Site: brandenburg
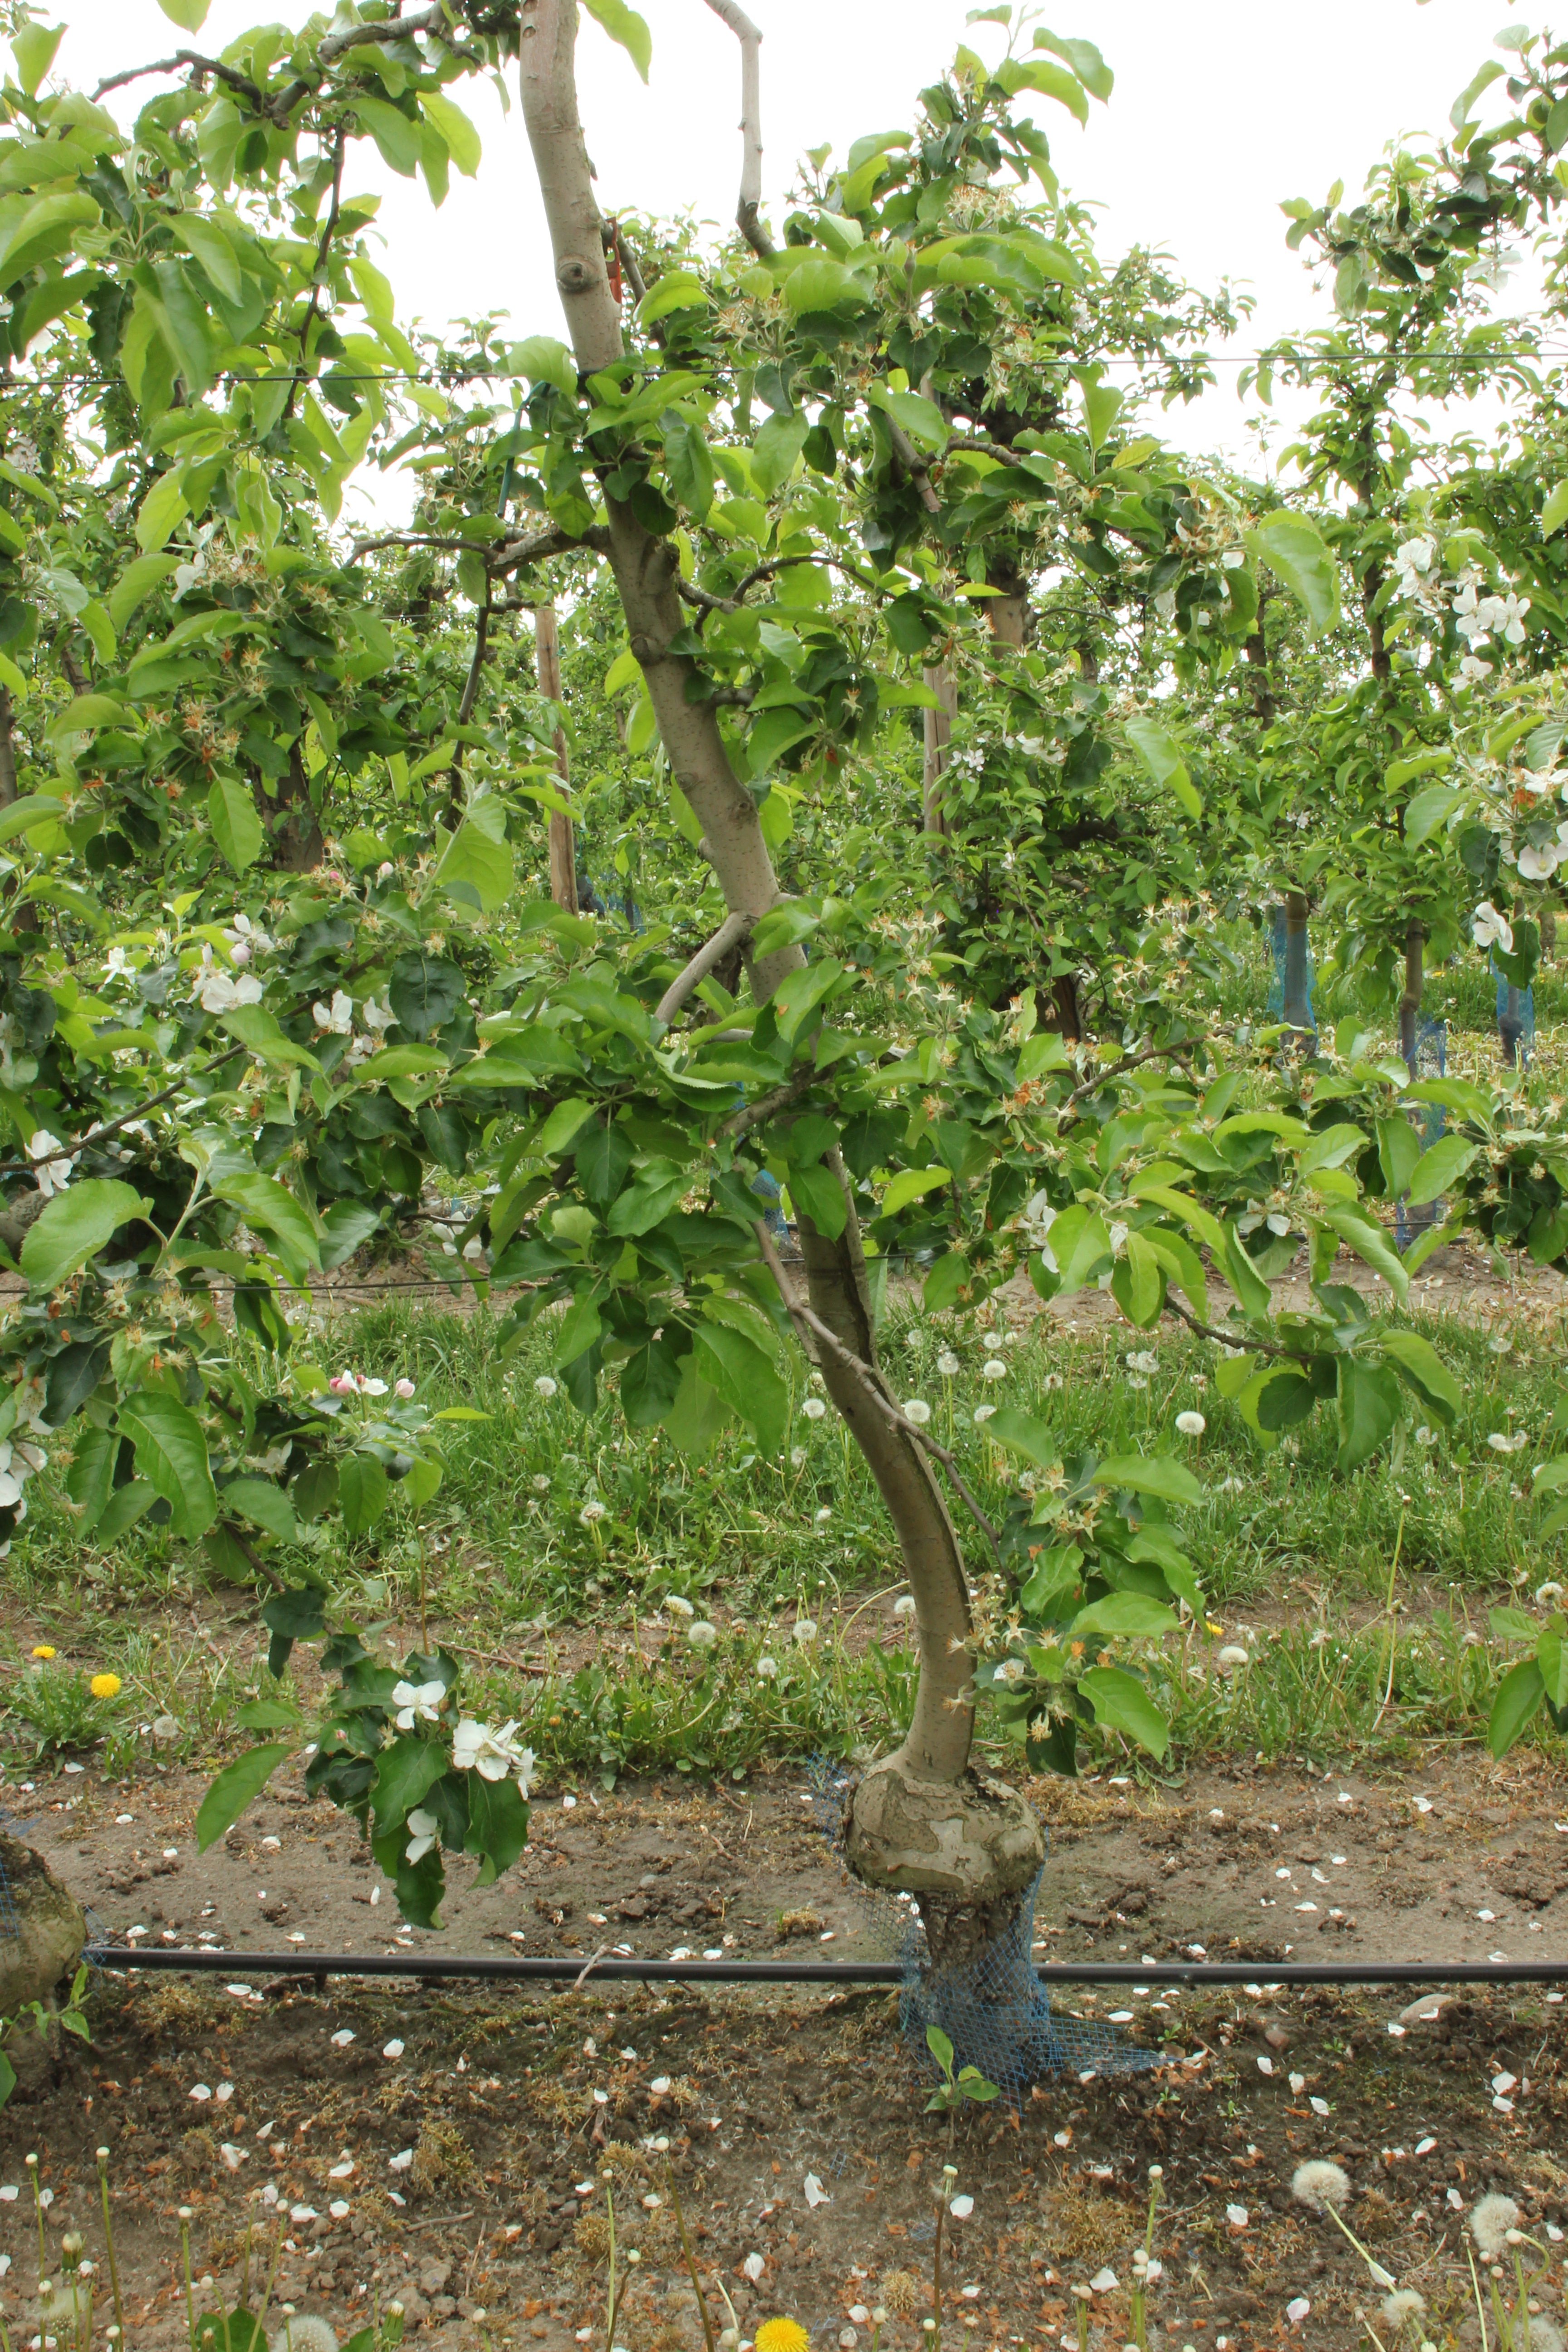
Growth stage (BBCH 67): Flowering